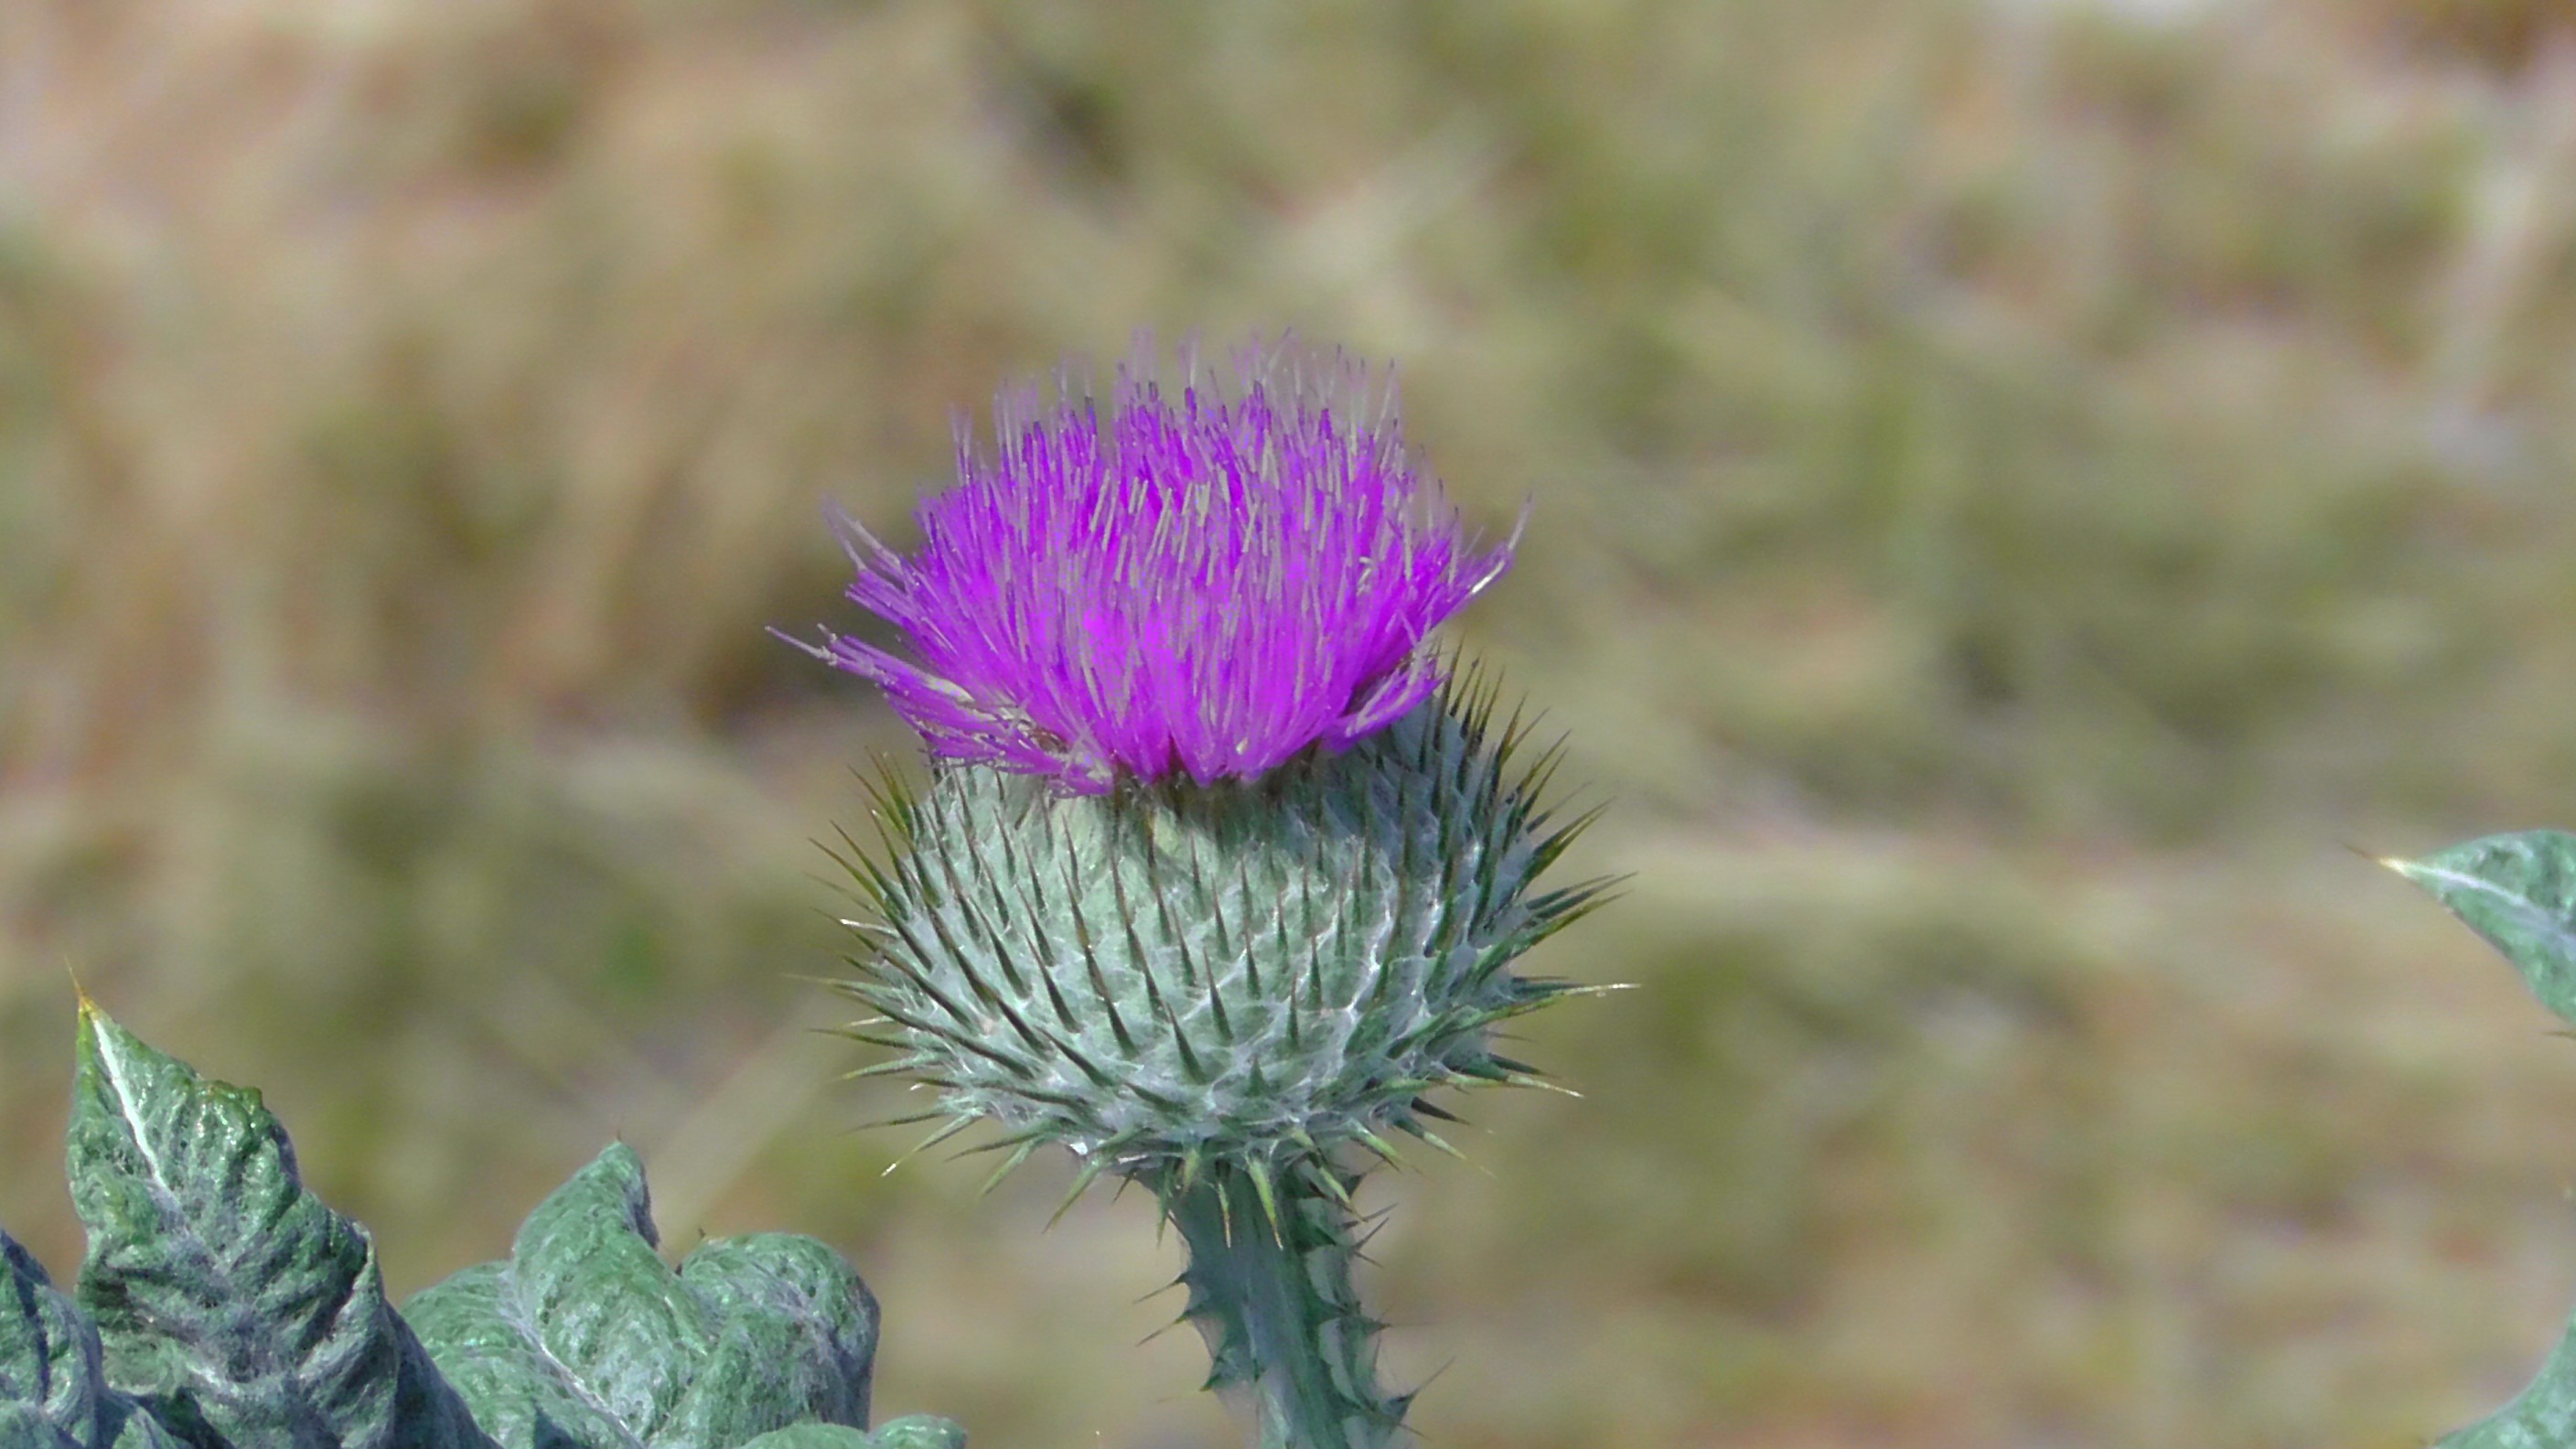
nature, blossom, plant, meadow, prairie, flower, purple, bloom, summer, produce, botany, blue, flora, wildflower, thistle, beautiful, macro photography, flowering plant, daisy family, silybum, annual plant, plant stem, land plant, artichoke thistle